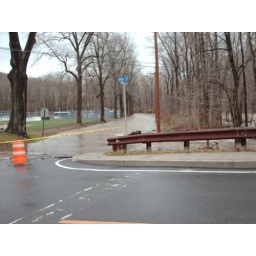
This ball field is around the corner from our house.